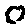
Label: 0